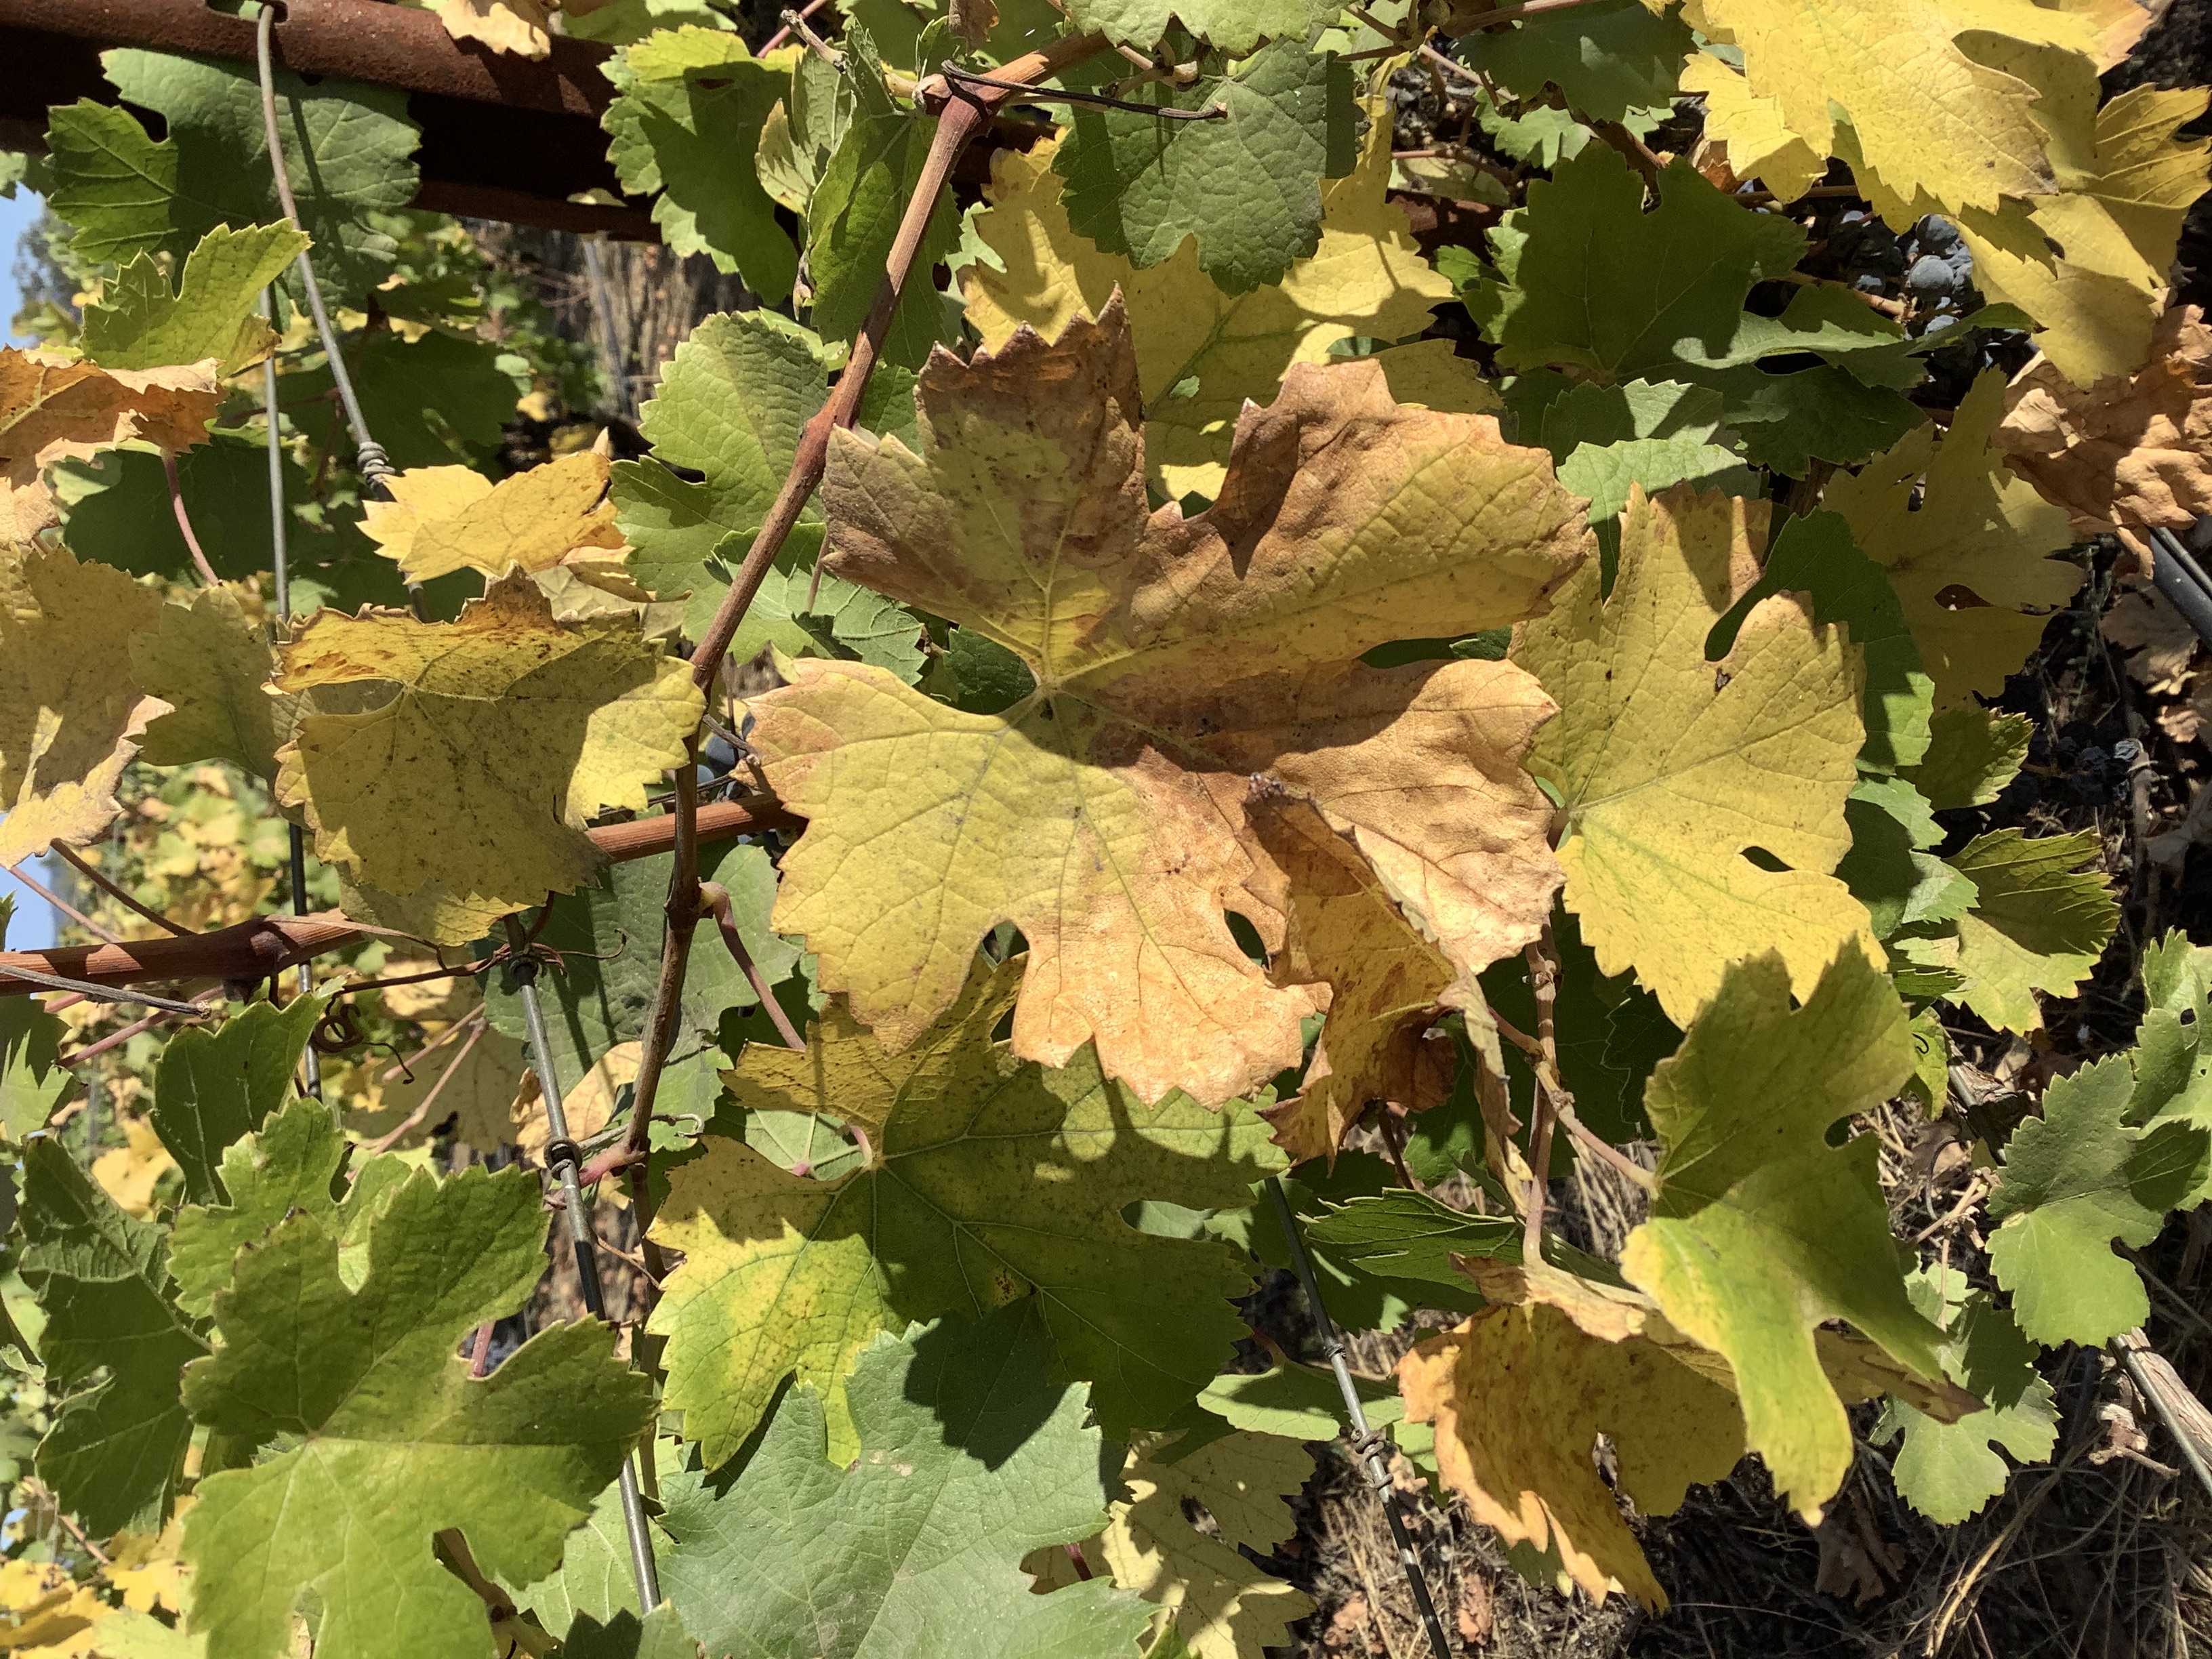
Label: No Virus